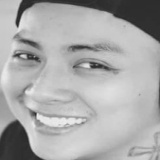
ca sĩ Hoài Lâm